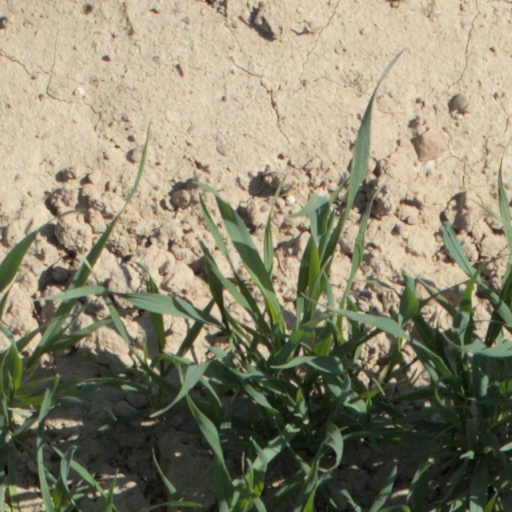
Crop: wheat